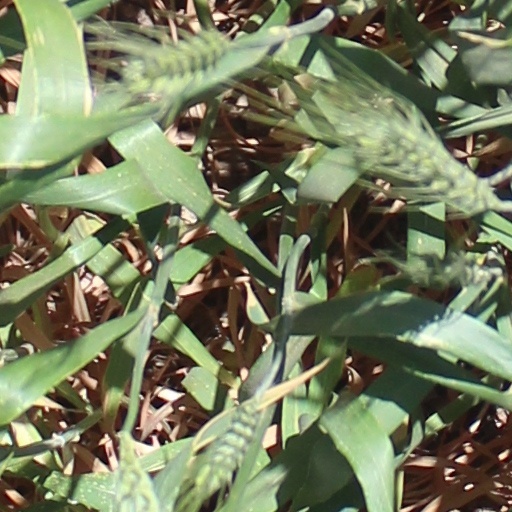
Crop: wheat